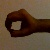
The image shows a hand gesture representing the number 0 in Indian Sign Language.